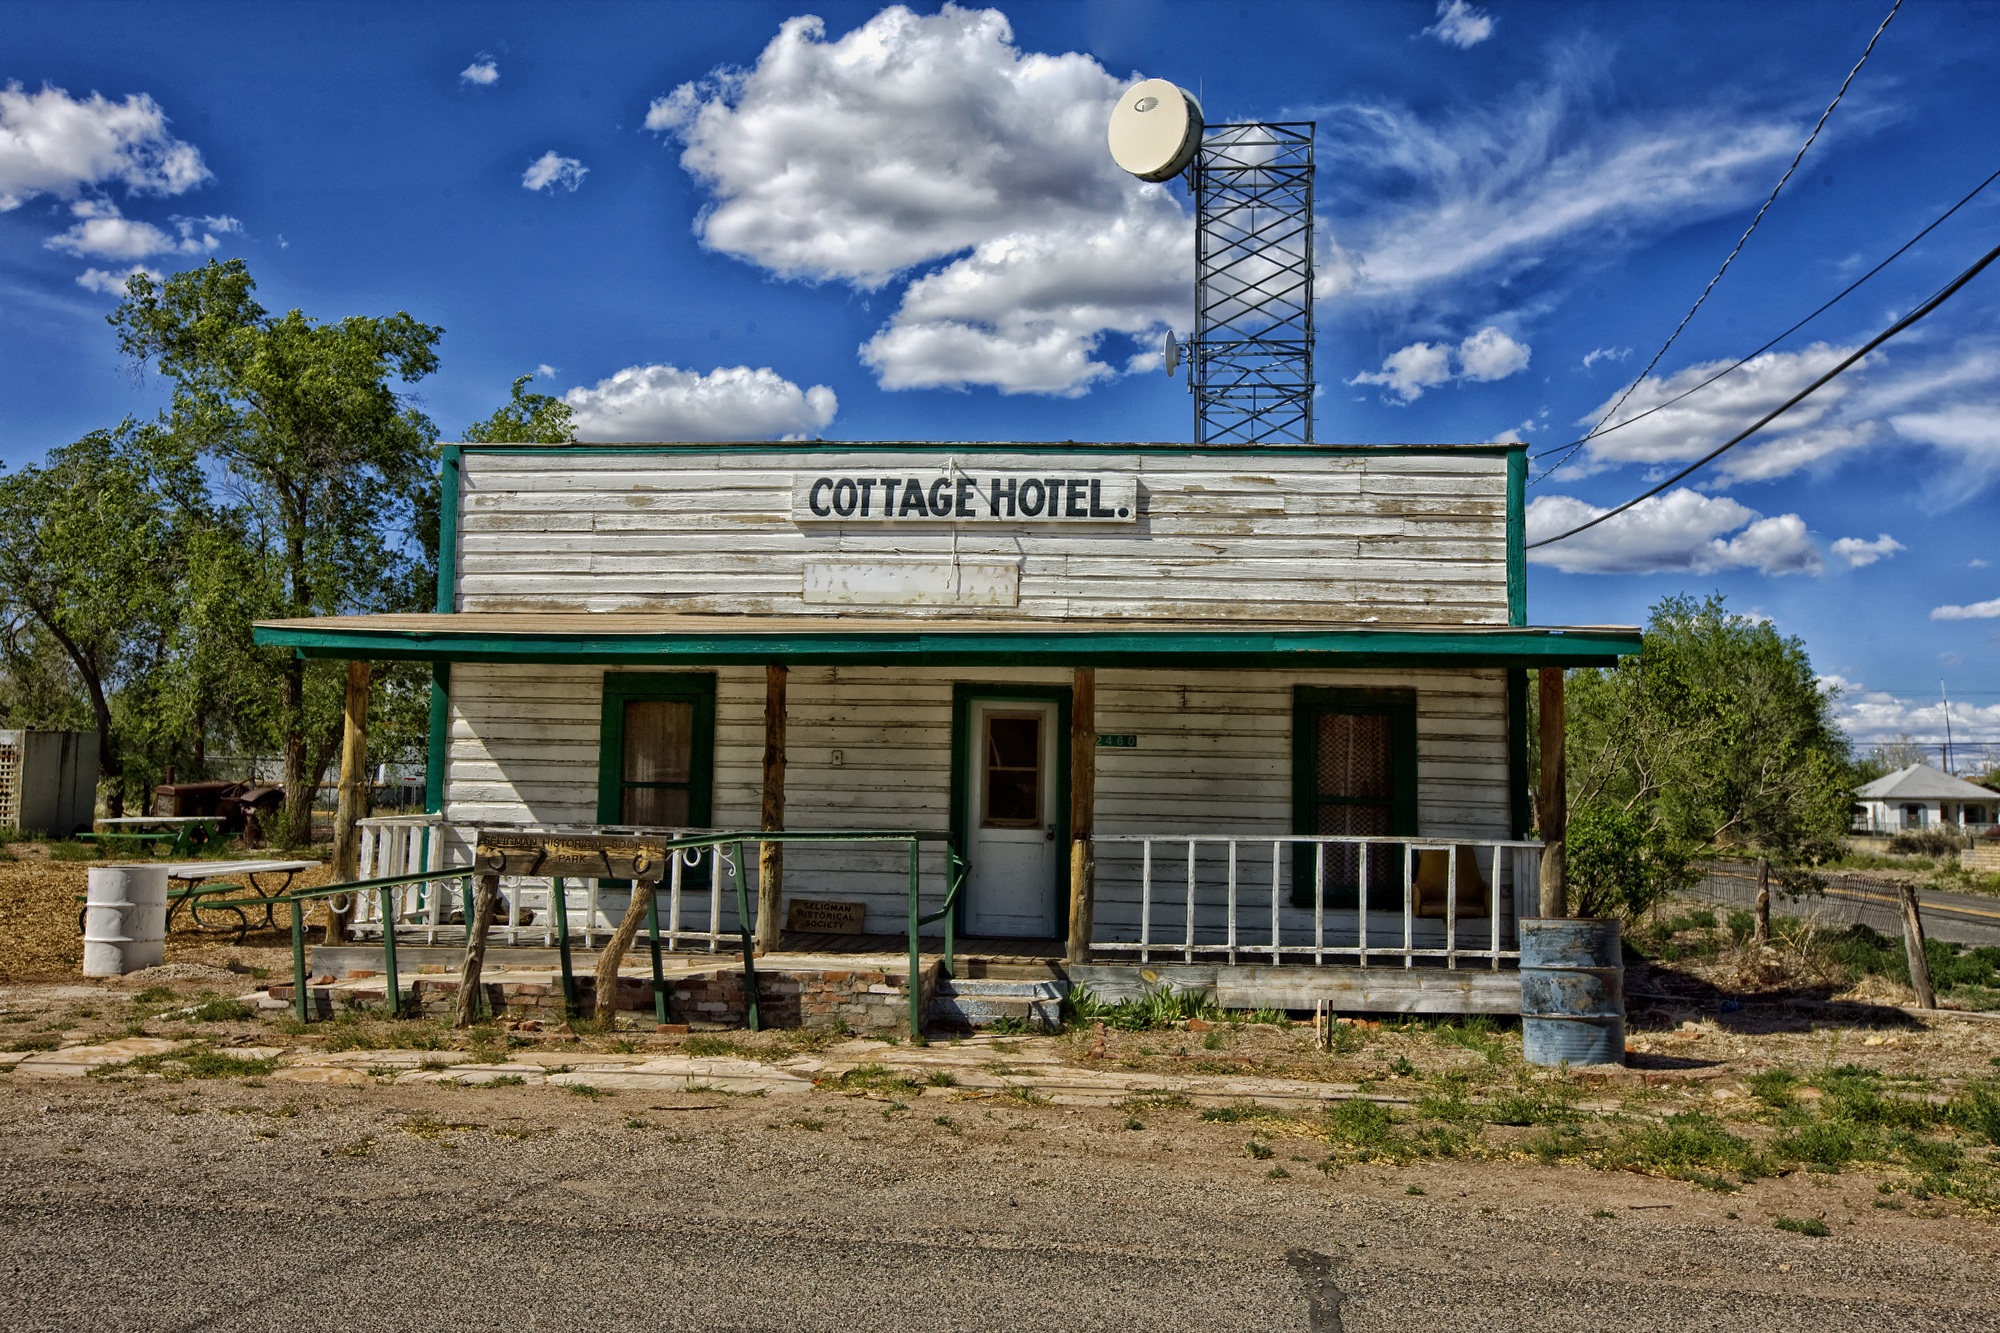
nature, sky, house, home, suburb, abandoned, nostalgia, arizona, trees, outside, hdr, clouds, estate, relic, real estate, rural area, residential area, old motel